TheOdd1sOut

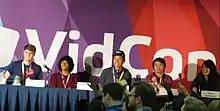
Rallison (left) with various other animation YouTubers, including Domics (2nd from right) and Jaiden Animations (right)

Rallison has collaborated with others to produce two songs and their accompanying music videos: "Life is Fun" in July 2018 with David "Boyinaband" Brown; and "Good Person" in December 2020 with Joel "Roomie" Berghult.